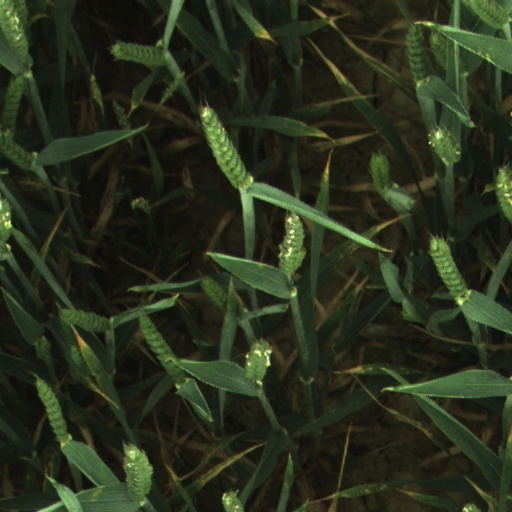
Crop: wheat